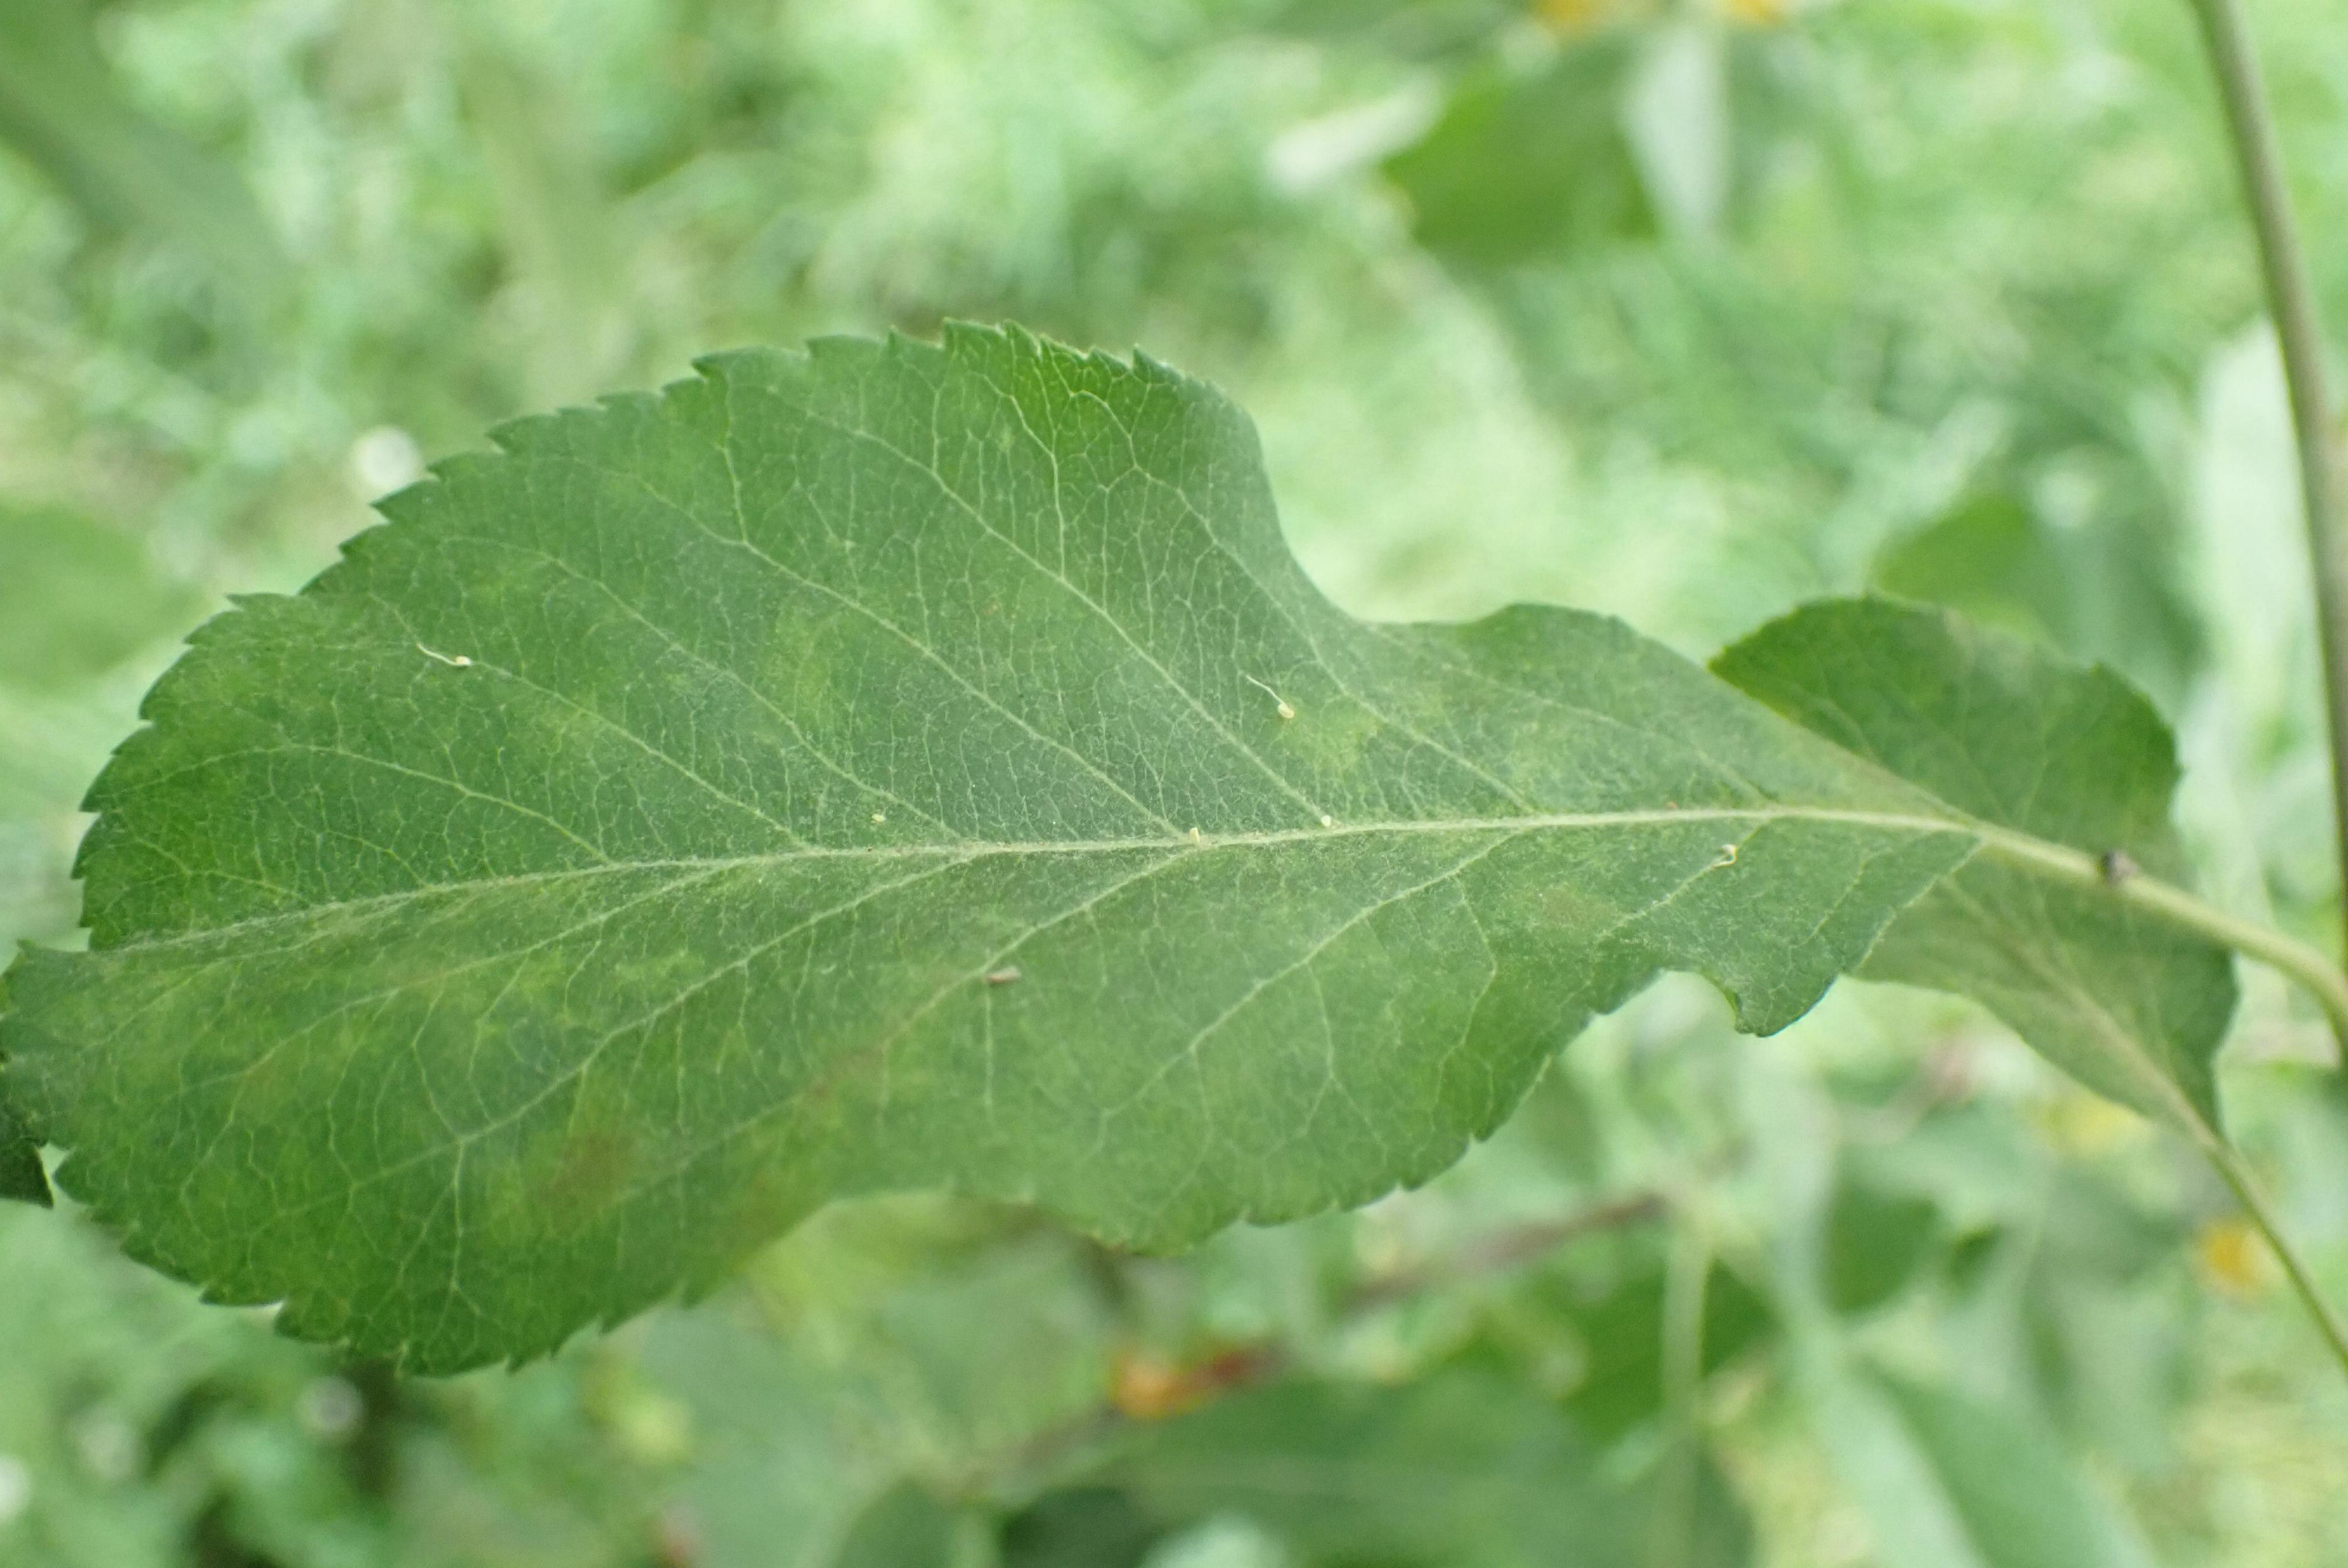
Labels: scab